Sora, Lazio

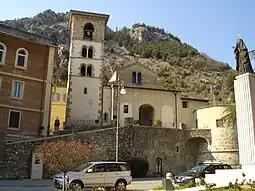
Cathedral.

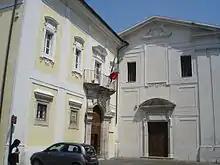
Justice Palace

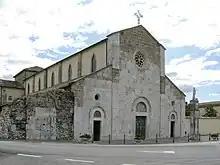
St. Dominic Abbey.

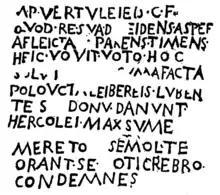
The mysterious inscription of Sora.

Sora, an ancient Volscian town, was thrice captured by the Romans, in 345, 314, and 305 BCE, before they managed, in 303, by means of a colony 4,000 strong, to confirm its annexation as a Latin colony. In 209, it was one of the colonies that refused further contributions to the war against Hannibal. By the "lex Julia", it became a municipium, but under Augustus, it was colonized by soldiers of the legio IV Sorana, which had been mainly enrolled there. It belonged technically to "Latium adiectum".